Kari Rajamäki

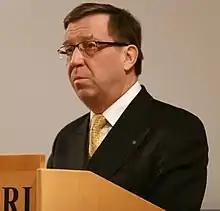
Rajamäki in 2007

Kari Juhani Rajamäki (born 15 October 1948, in Anjala) is a Finnish politician from the Social Democratic Party and a former Minister of the Interior.